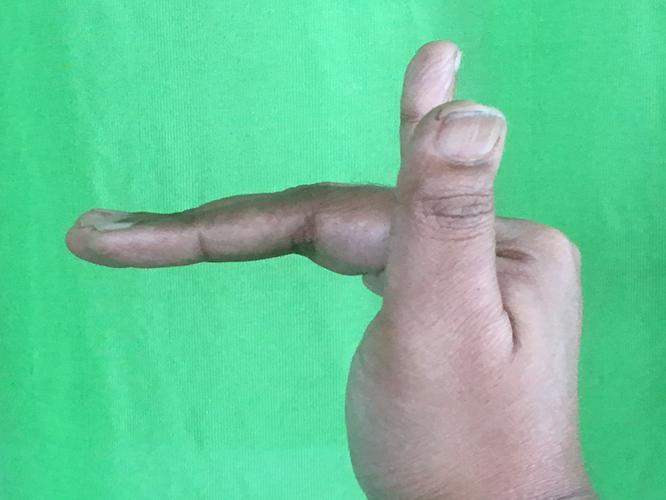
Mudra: Mrigasirsha
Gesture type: single_hand